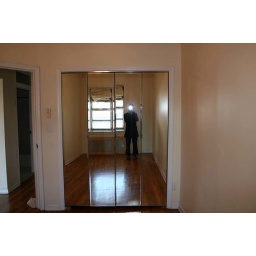
behind these mirrors in the closet. to the left is the bedroom door . you can see the bathroom to the left as well.